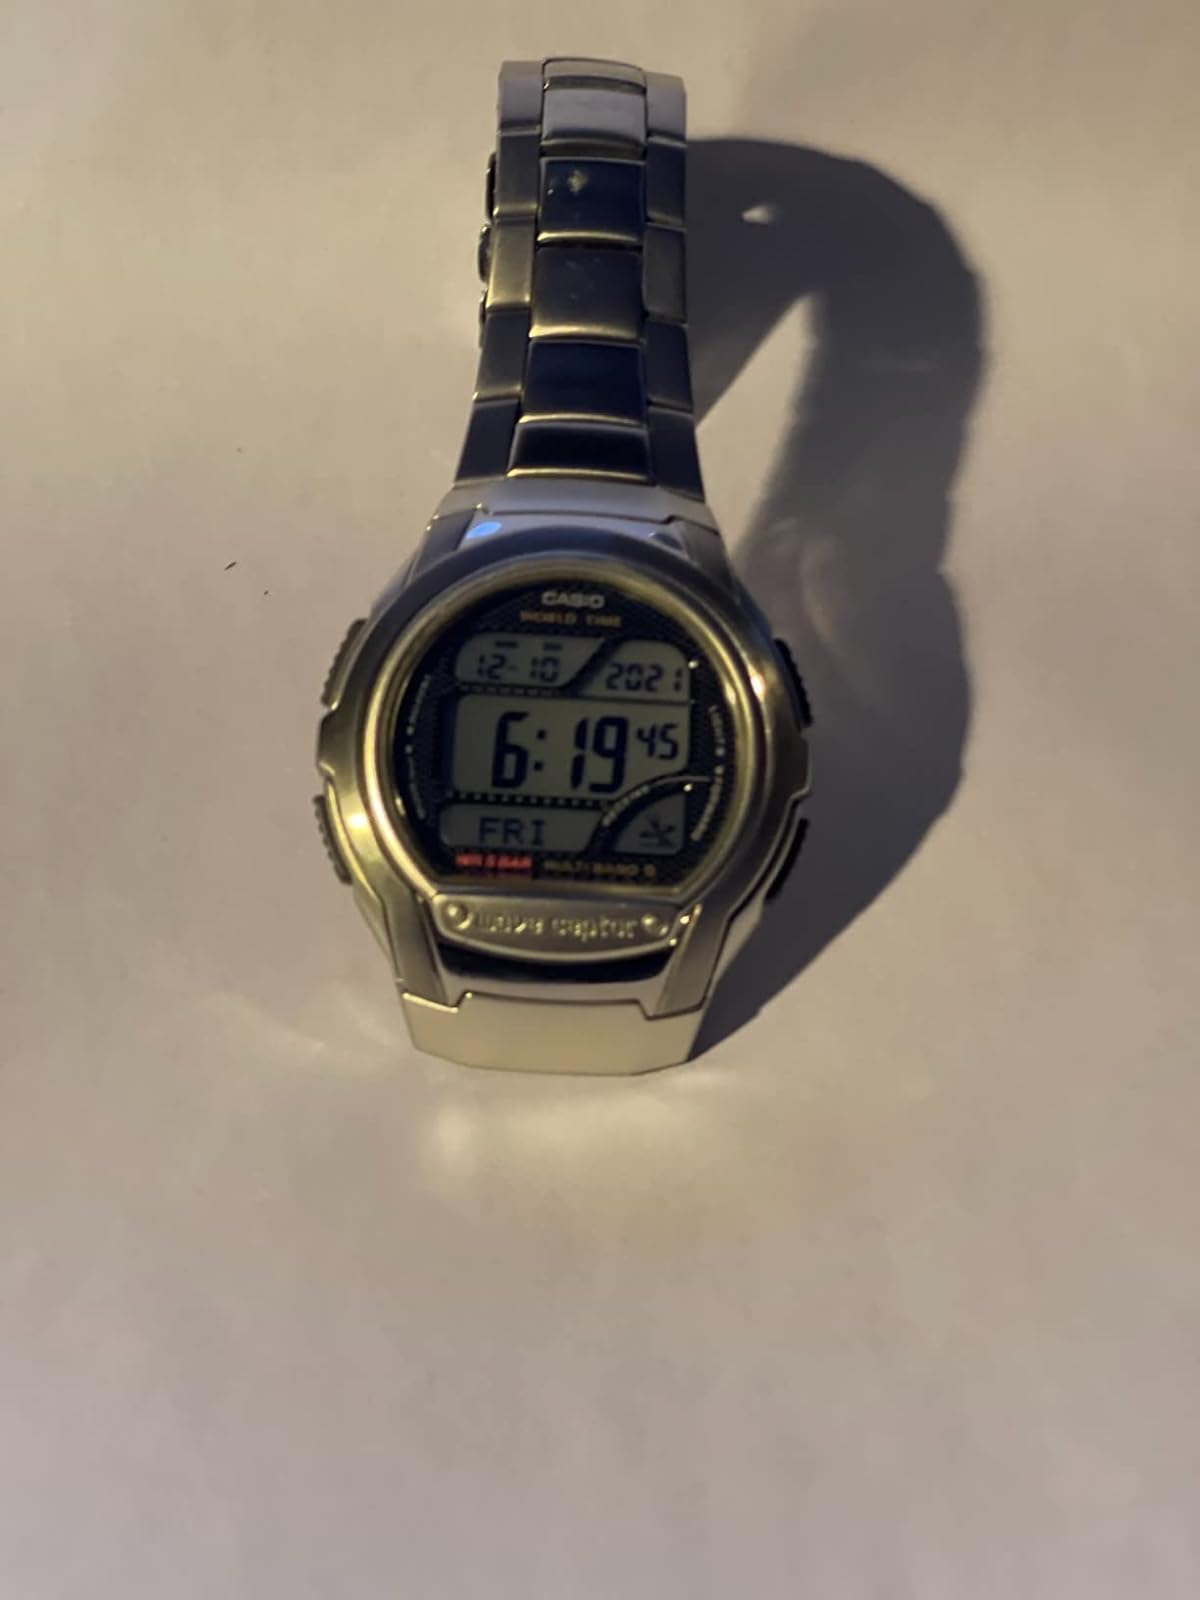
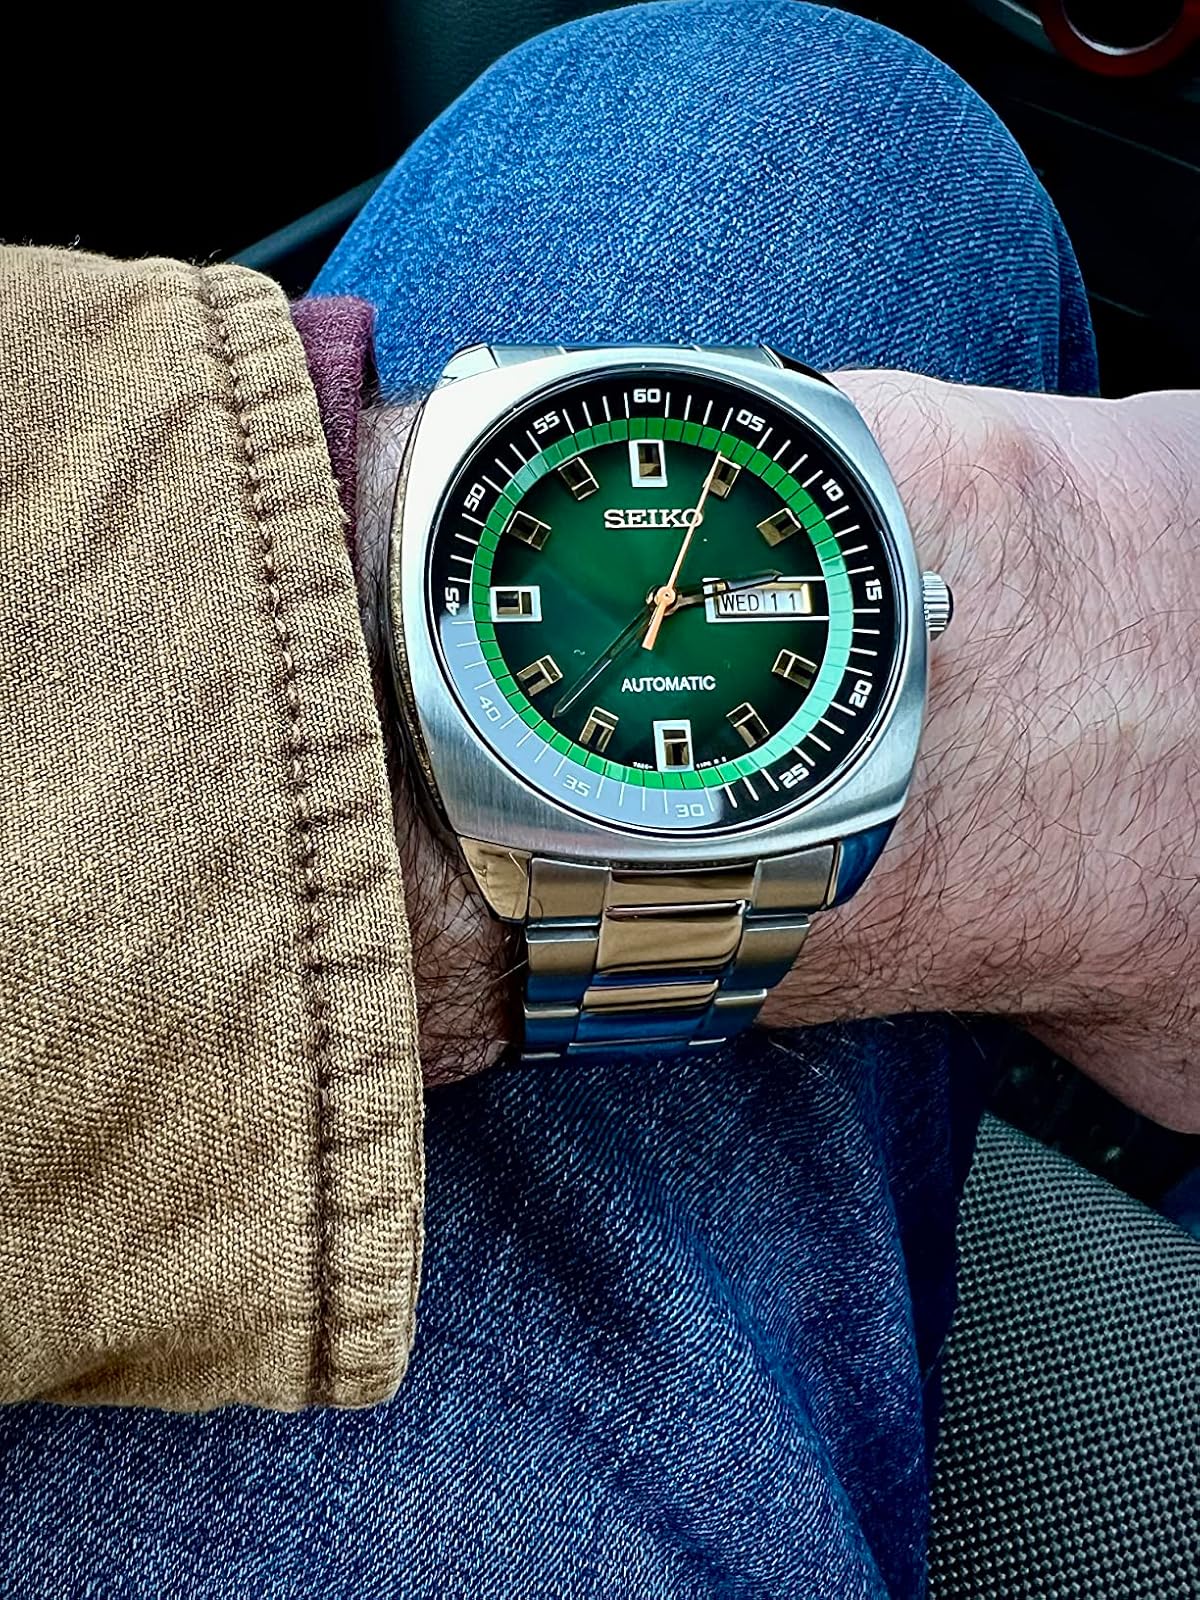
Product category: accessories_watch
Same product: no